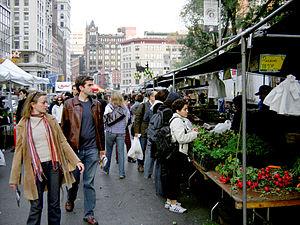
La géographie de la ville de New York se caractérise par un emplacement côtier à l'embouchure du fleuve Hudson et de l'océan Atlantique, dans un port naturellement protégé. Avec son faible taux de disponibilité de terres, elle constitue un facteur contribuant à faire de New York la ville la plus densément peuplée des États-Unis. New York possède un climat typique des façades orientales des continents de l'hémisphère nord avec des étés chauds et humides et des hivers froids et enneigés, et un ensoleillement important de 2535 heures par an.
New York, officiellement nommée City of New York, connue également sous les noms et abréviations de New York City ou NYC, et dont le surnom le plus connu est The Big Apple, est la plus grande ville des États-Unis en nombre d'habitants et l'une des plus importantes du continent américain. Elle se situe dans le Nord-Est du pays, sur la côte atlantique, à l'extrémité sud-est de l'État de New York. La ville de New York se compose de cinq arrondissements appelés boroughs : Manhattan, Brooklyn, Queens, le Bronx et Staten Island. Ses habitants s'appellent les New-Yorkais.
Compte tenu de la puissance économique, de la superficie et de la population de la ville de New York, les questions écologiques sont au cœur des politiques municipales de la métropole américaine. Comme les autres grandes villes du monde, l’environnement à New York est marqué par des problèmes de pollution, de gestion des déchets et de l'eau. Par son poids et son rayonnement, elle joue un rôle important dans les politiques environnementales du pays et de la planète.